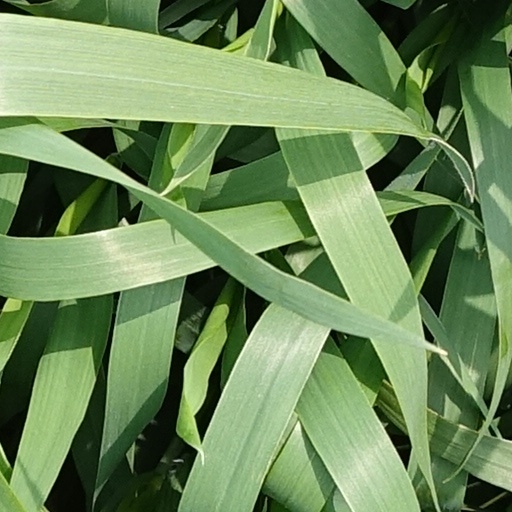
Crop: wheat